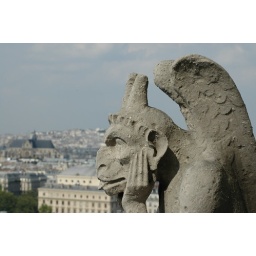
13-Sep-06 - 0212 : Paris, France - Notre-Dame Gargoyle. Taken from the balcony around the towers of Notre-Dame.